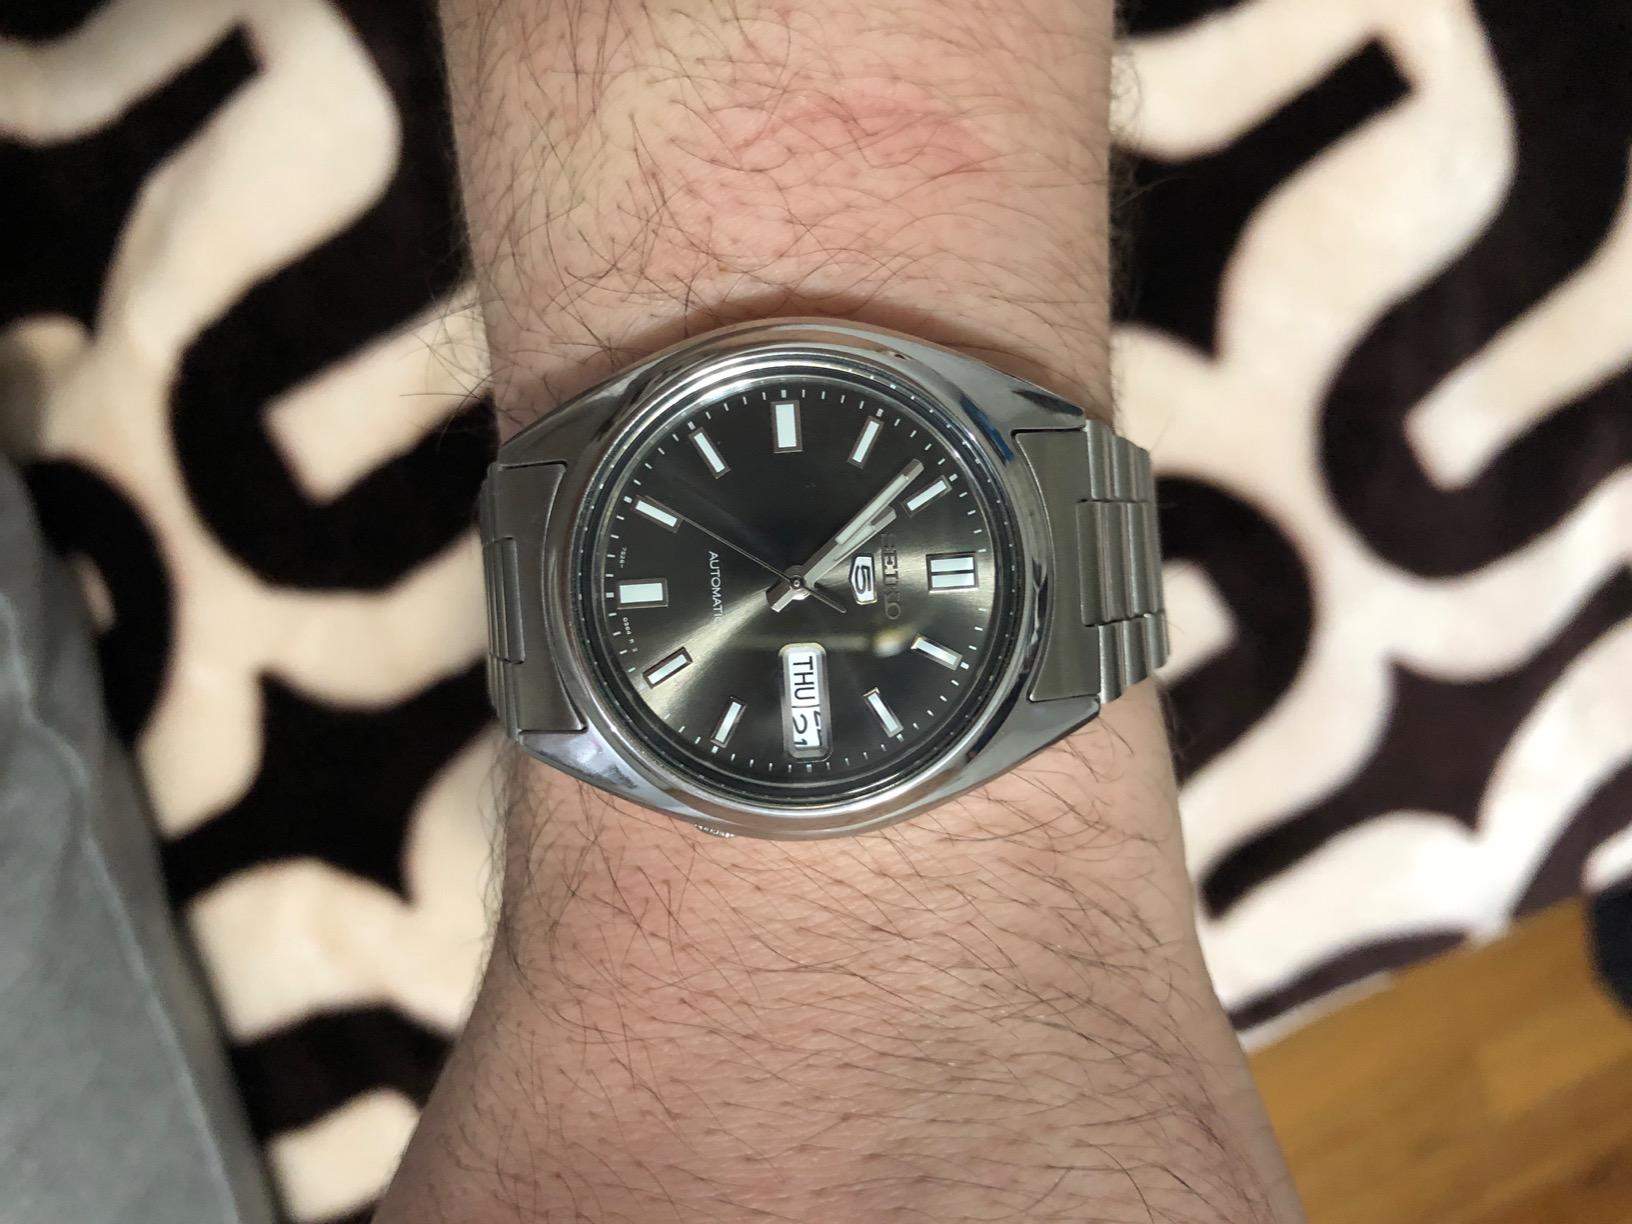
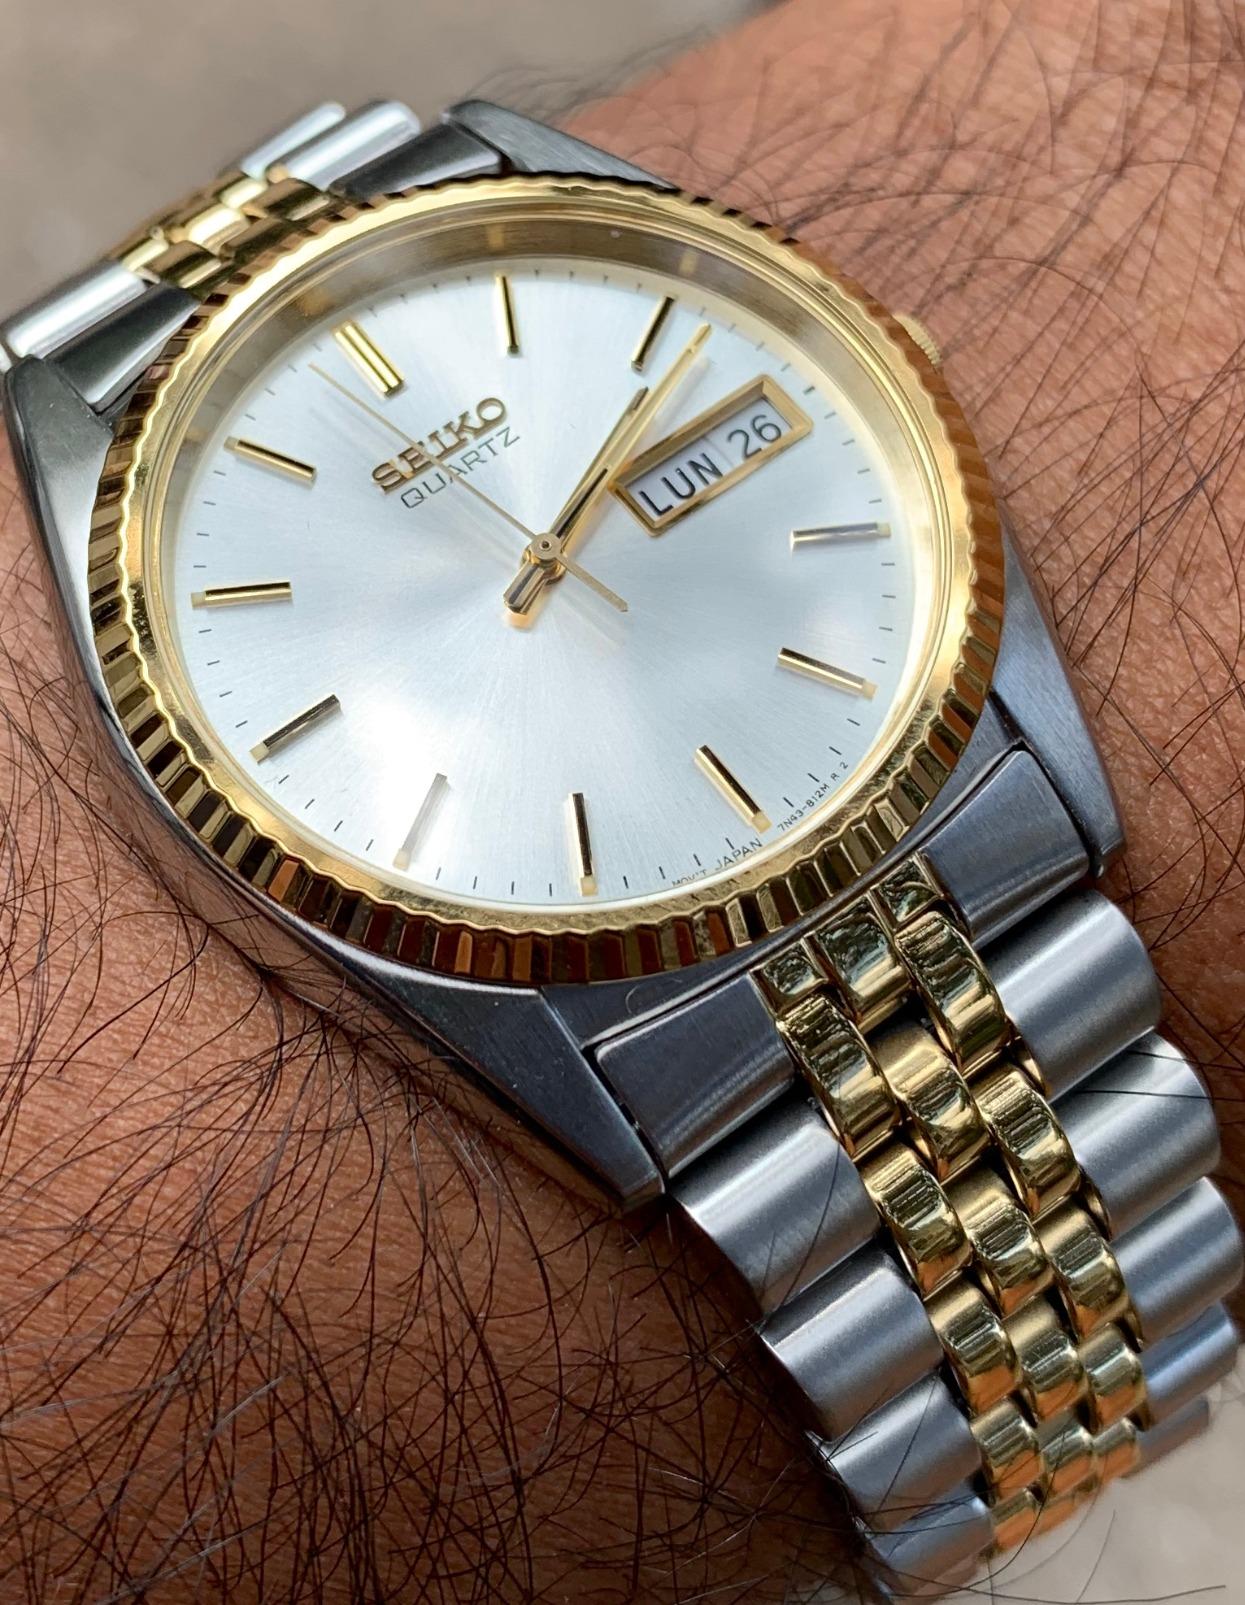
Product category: accessories_watch
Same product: no